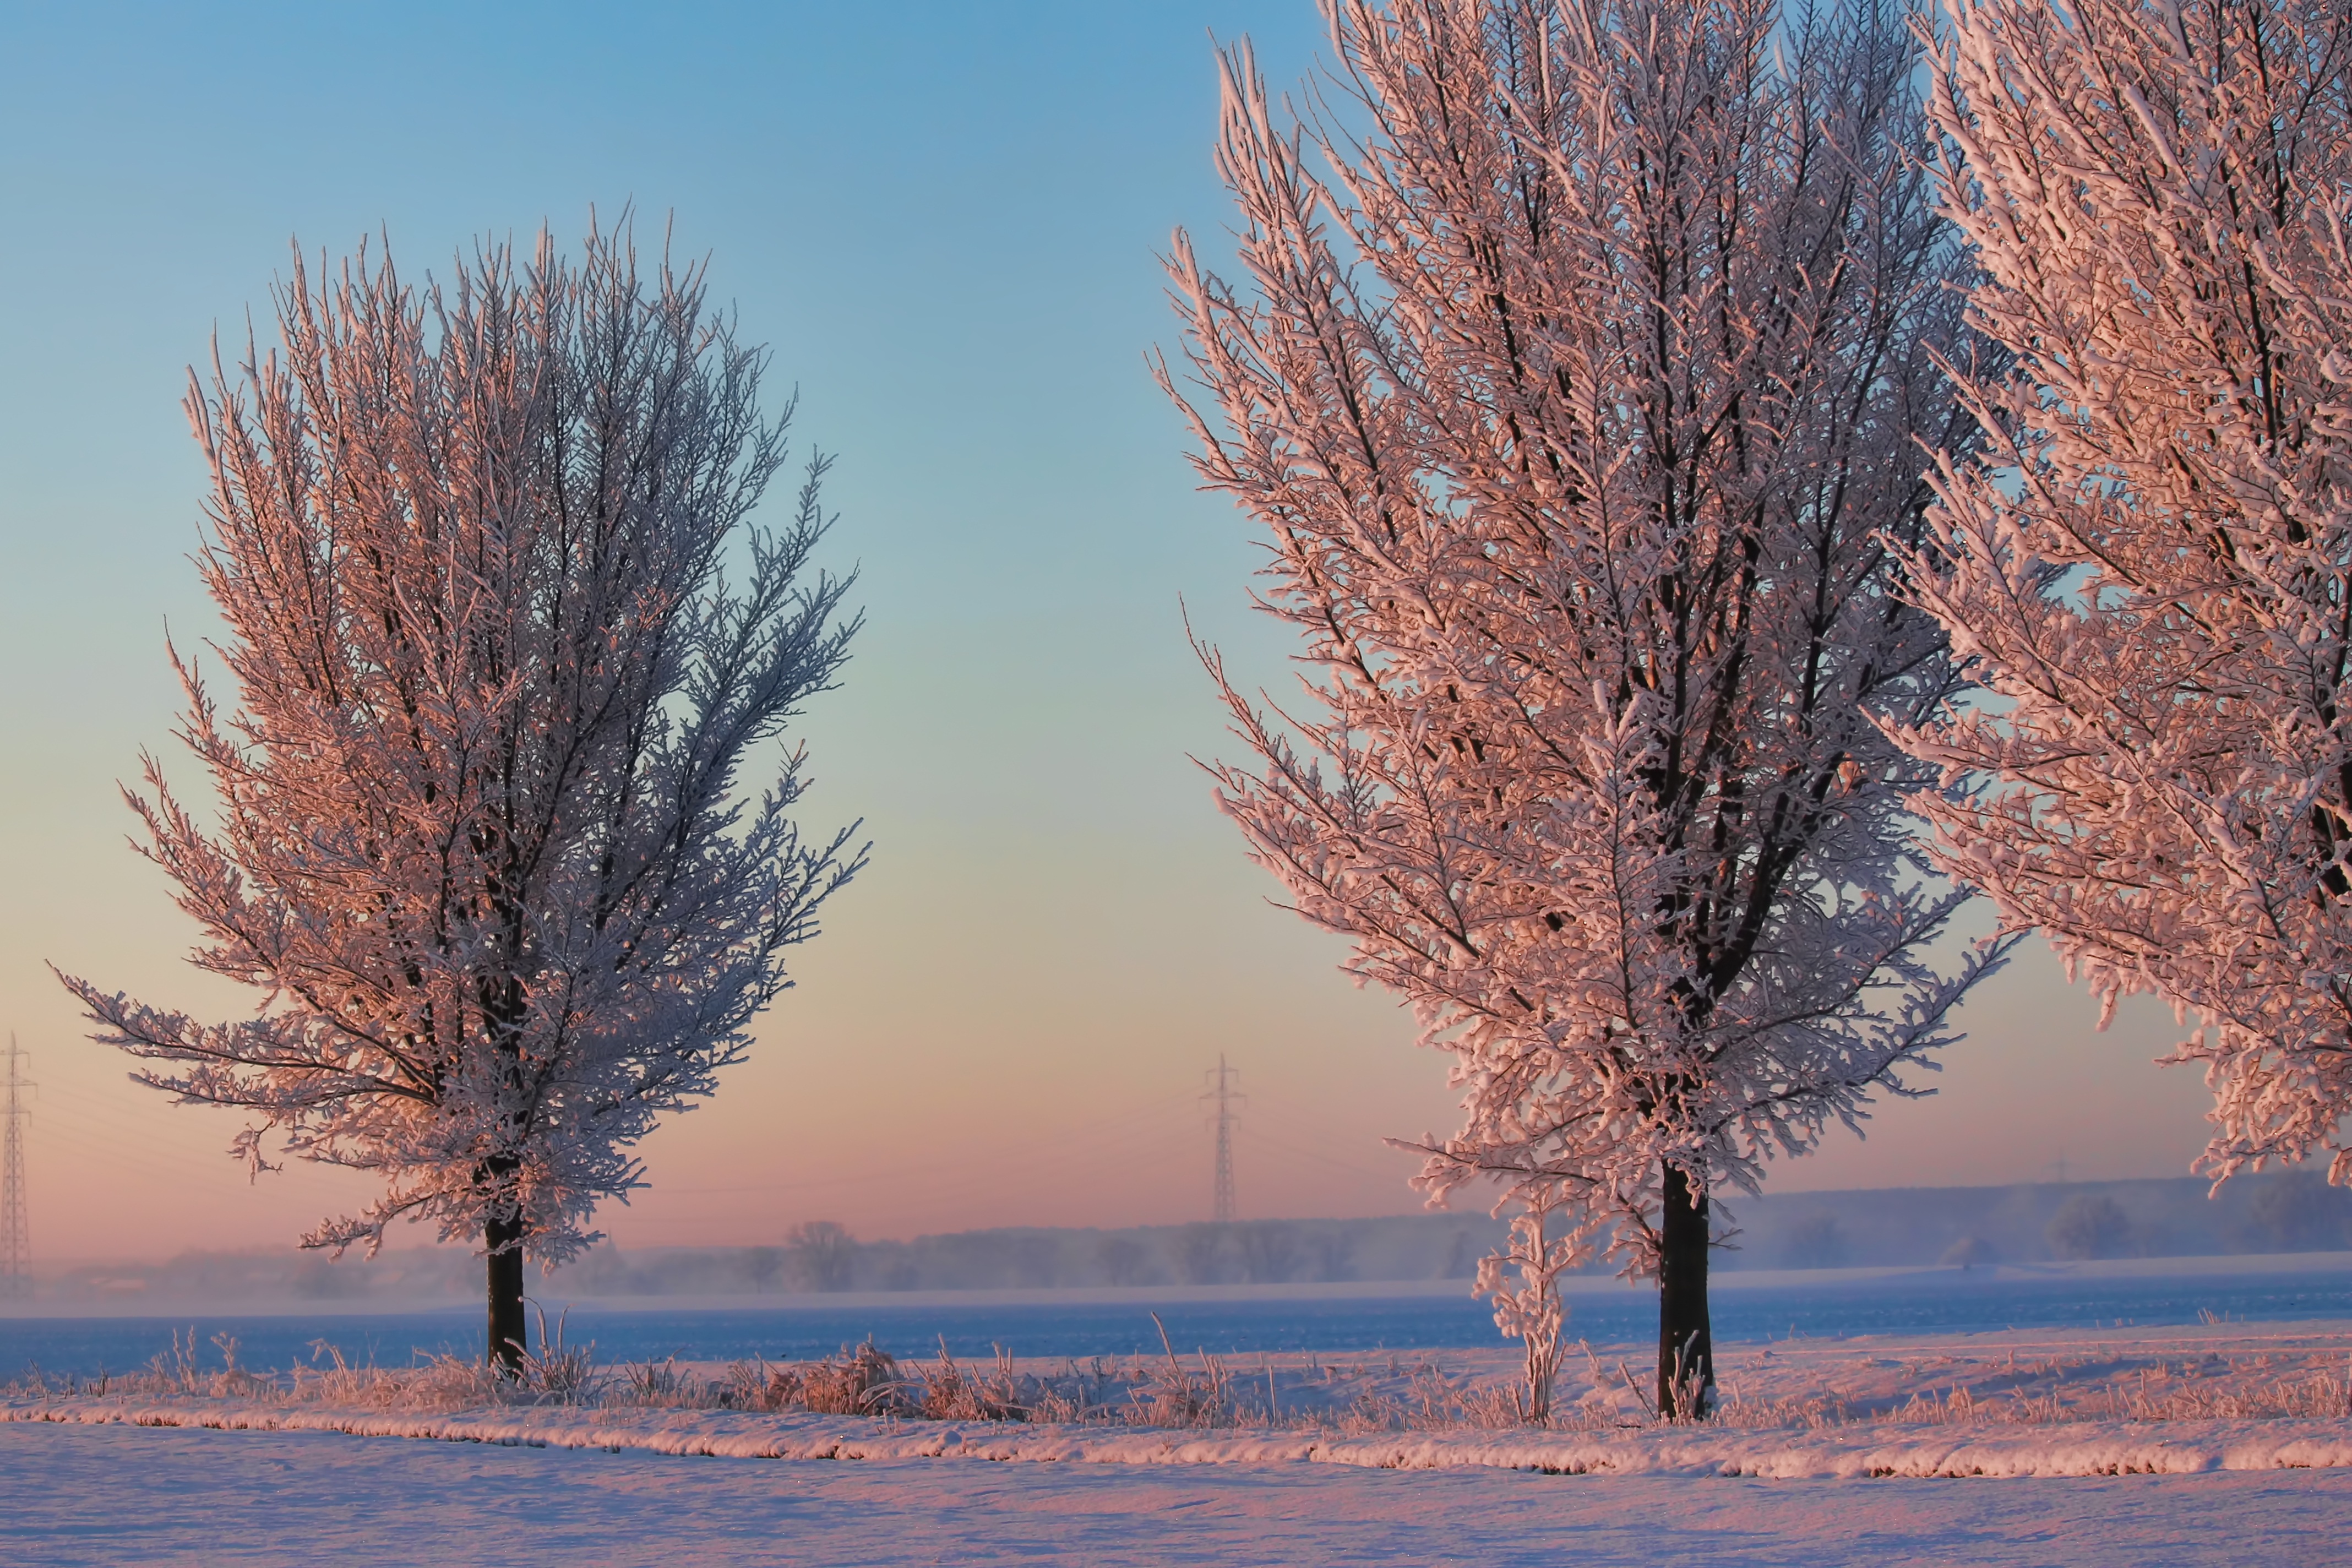
landscape, tree, branch, snow, winter, plant, fog, sunrise, sunset, sunlight, morning, flower, frost, dawn, ice, evening, reflection, autumn, weather, season, trees, mood, winter sun, hoarfrost, freezing, morning sun, prettin, atmospheric phenomenon, woody plant, elbaue, cold ice